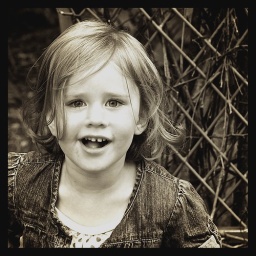
in the forest chair